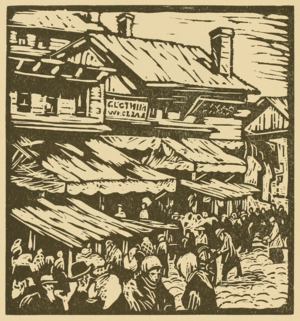
David Golder est un roman d'Irène Némirovsky paru en 1929 et dont le succès l'a révélée comme écrivaine.